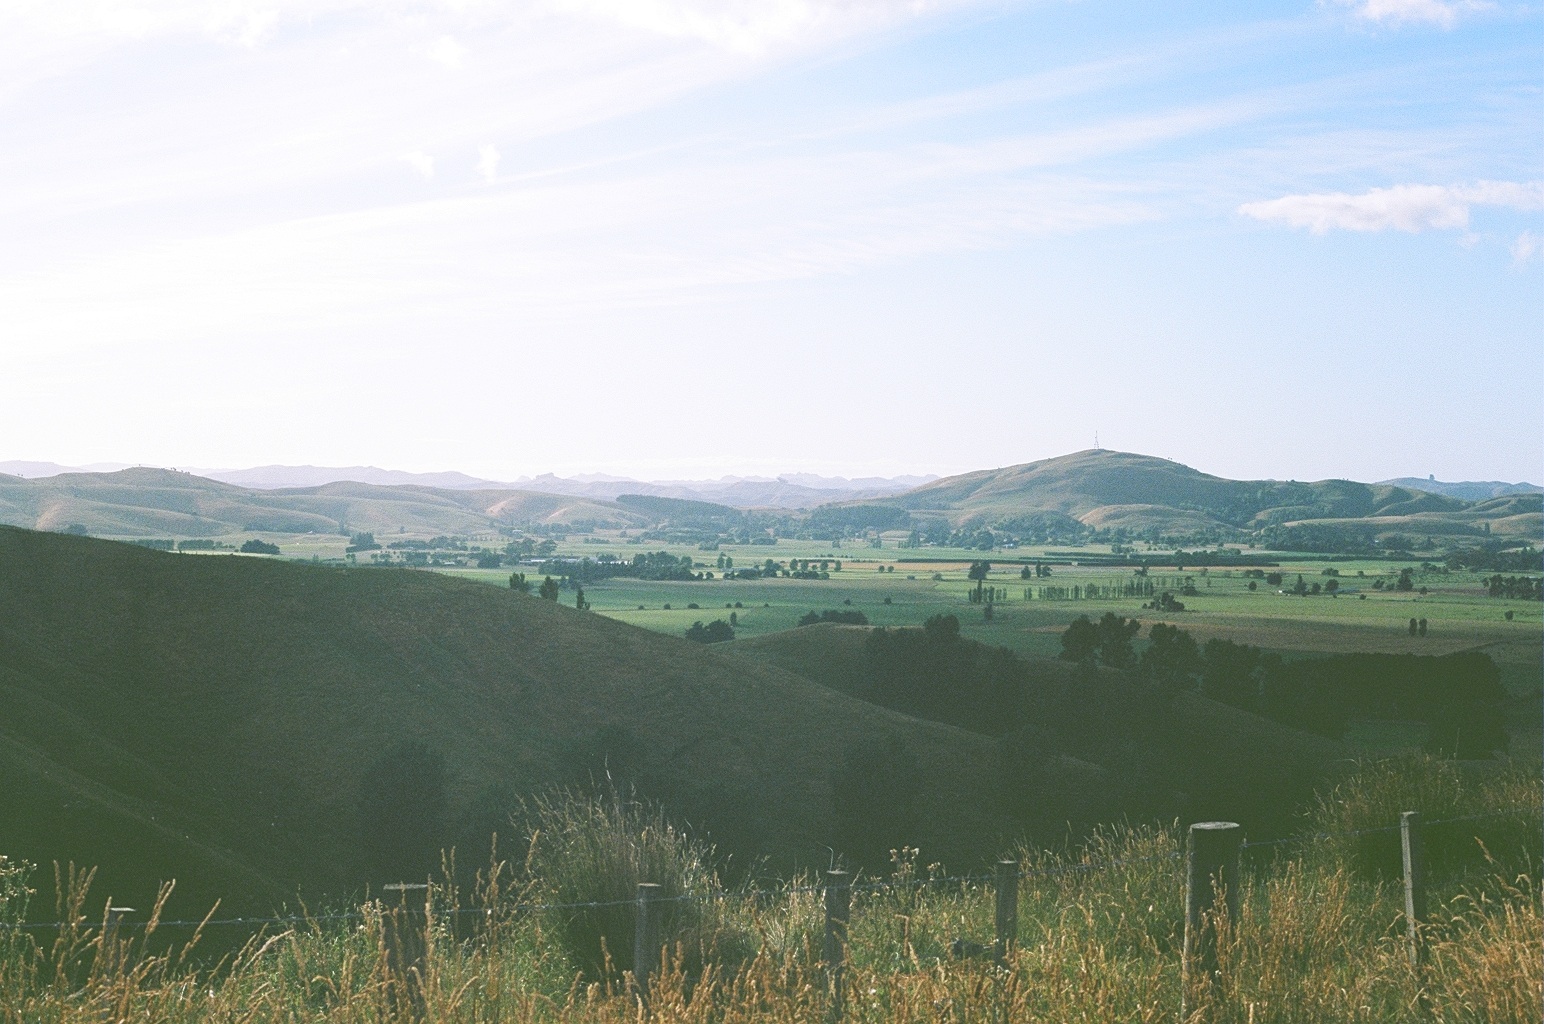
landscape, nature, grass, horizon, mountain, field, meadow, prairie, morning, hill, valley, mountain range, ridge, plain, grassland, plateau, fell, rural area, landform, natural environment, geographical feature, atmospheric phenomenon, mountainous landforms